St Margaret's School, Edinburgh

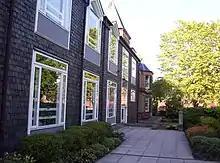
Matthew House, finished in 1972 and named after Miss Matthew

The Second World War meant that most of St. Margaret's, like many other schools, had to leave Edinburgh. From the academic year 1939/40 all the boarders and many of the day girls decamped to Strathtay. The school moved to Dunkeld seven months later then to Auchterarder in July 1944. When the war finished in 1945, there was no longer enough space to house all the pupils at East Suffolk road. As such, the division of the school continued until 1956.